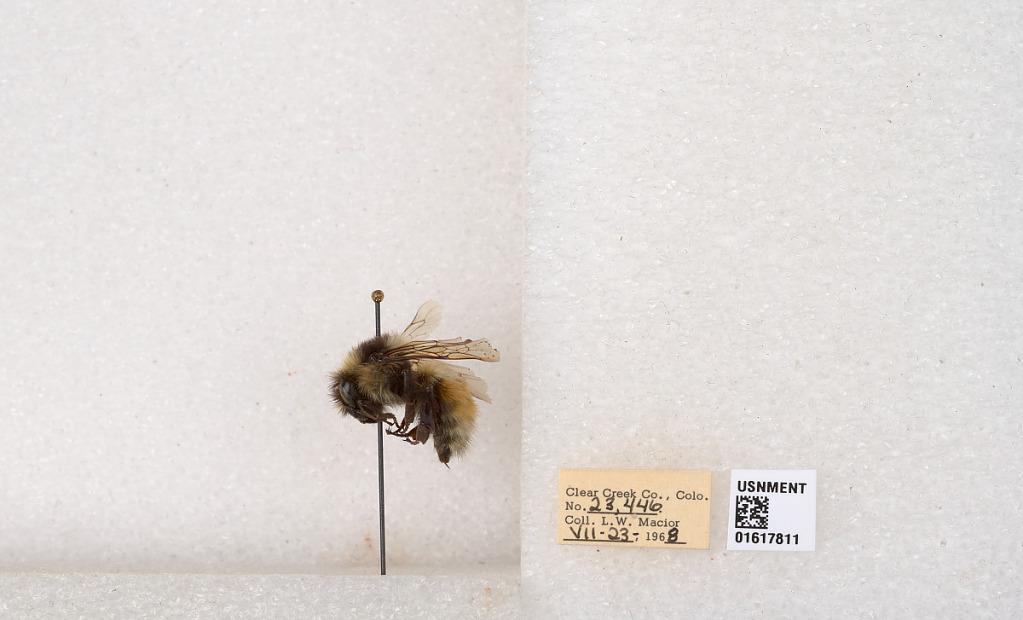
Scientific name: Bombus (Pyrobombus) sylvicola Kirby
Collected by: L. Macior
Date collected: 1968-7-23
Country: United States
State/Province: Colorado
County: Clear Creek
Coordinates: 39.6891, -105.644